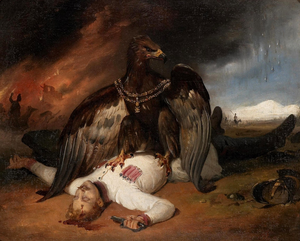
Horace Vernet, né le 30 juin 1789 à Paris où il est mort le 17 janvier 1863, est un peintre français, membre de l'Institut.
Le Prométhée polonais est un tableau allégorique réalisé en 1831 par le peintre français Horace Vernet, sous l'influence de l'Insurrection de Novembre de la Pologne contre la domination de l'empire russe.
L’Insurrection de Novembre de 1830 est un soulèvement polonais contre la domination de la Russie, qui débute le 29 novembre 1830 et se termine en septembre 1831.